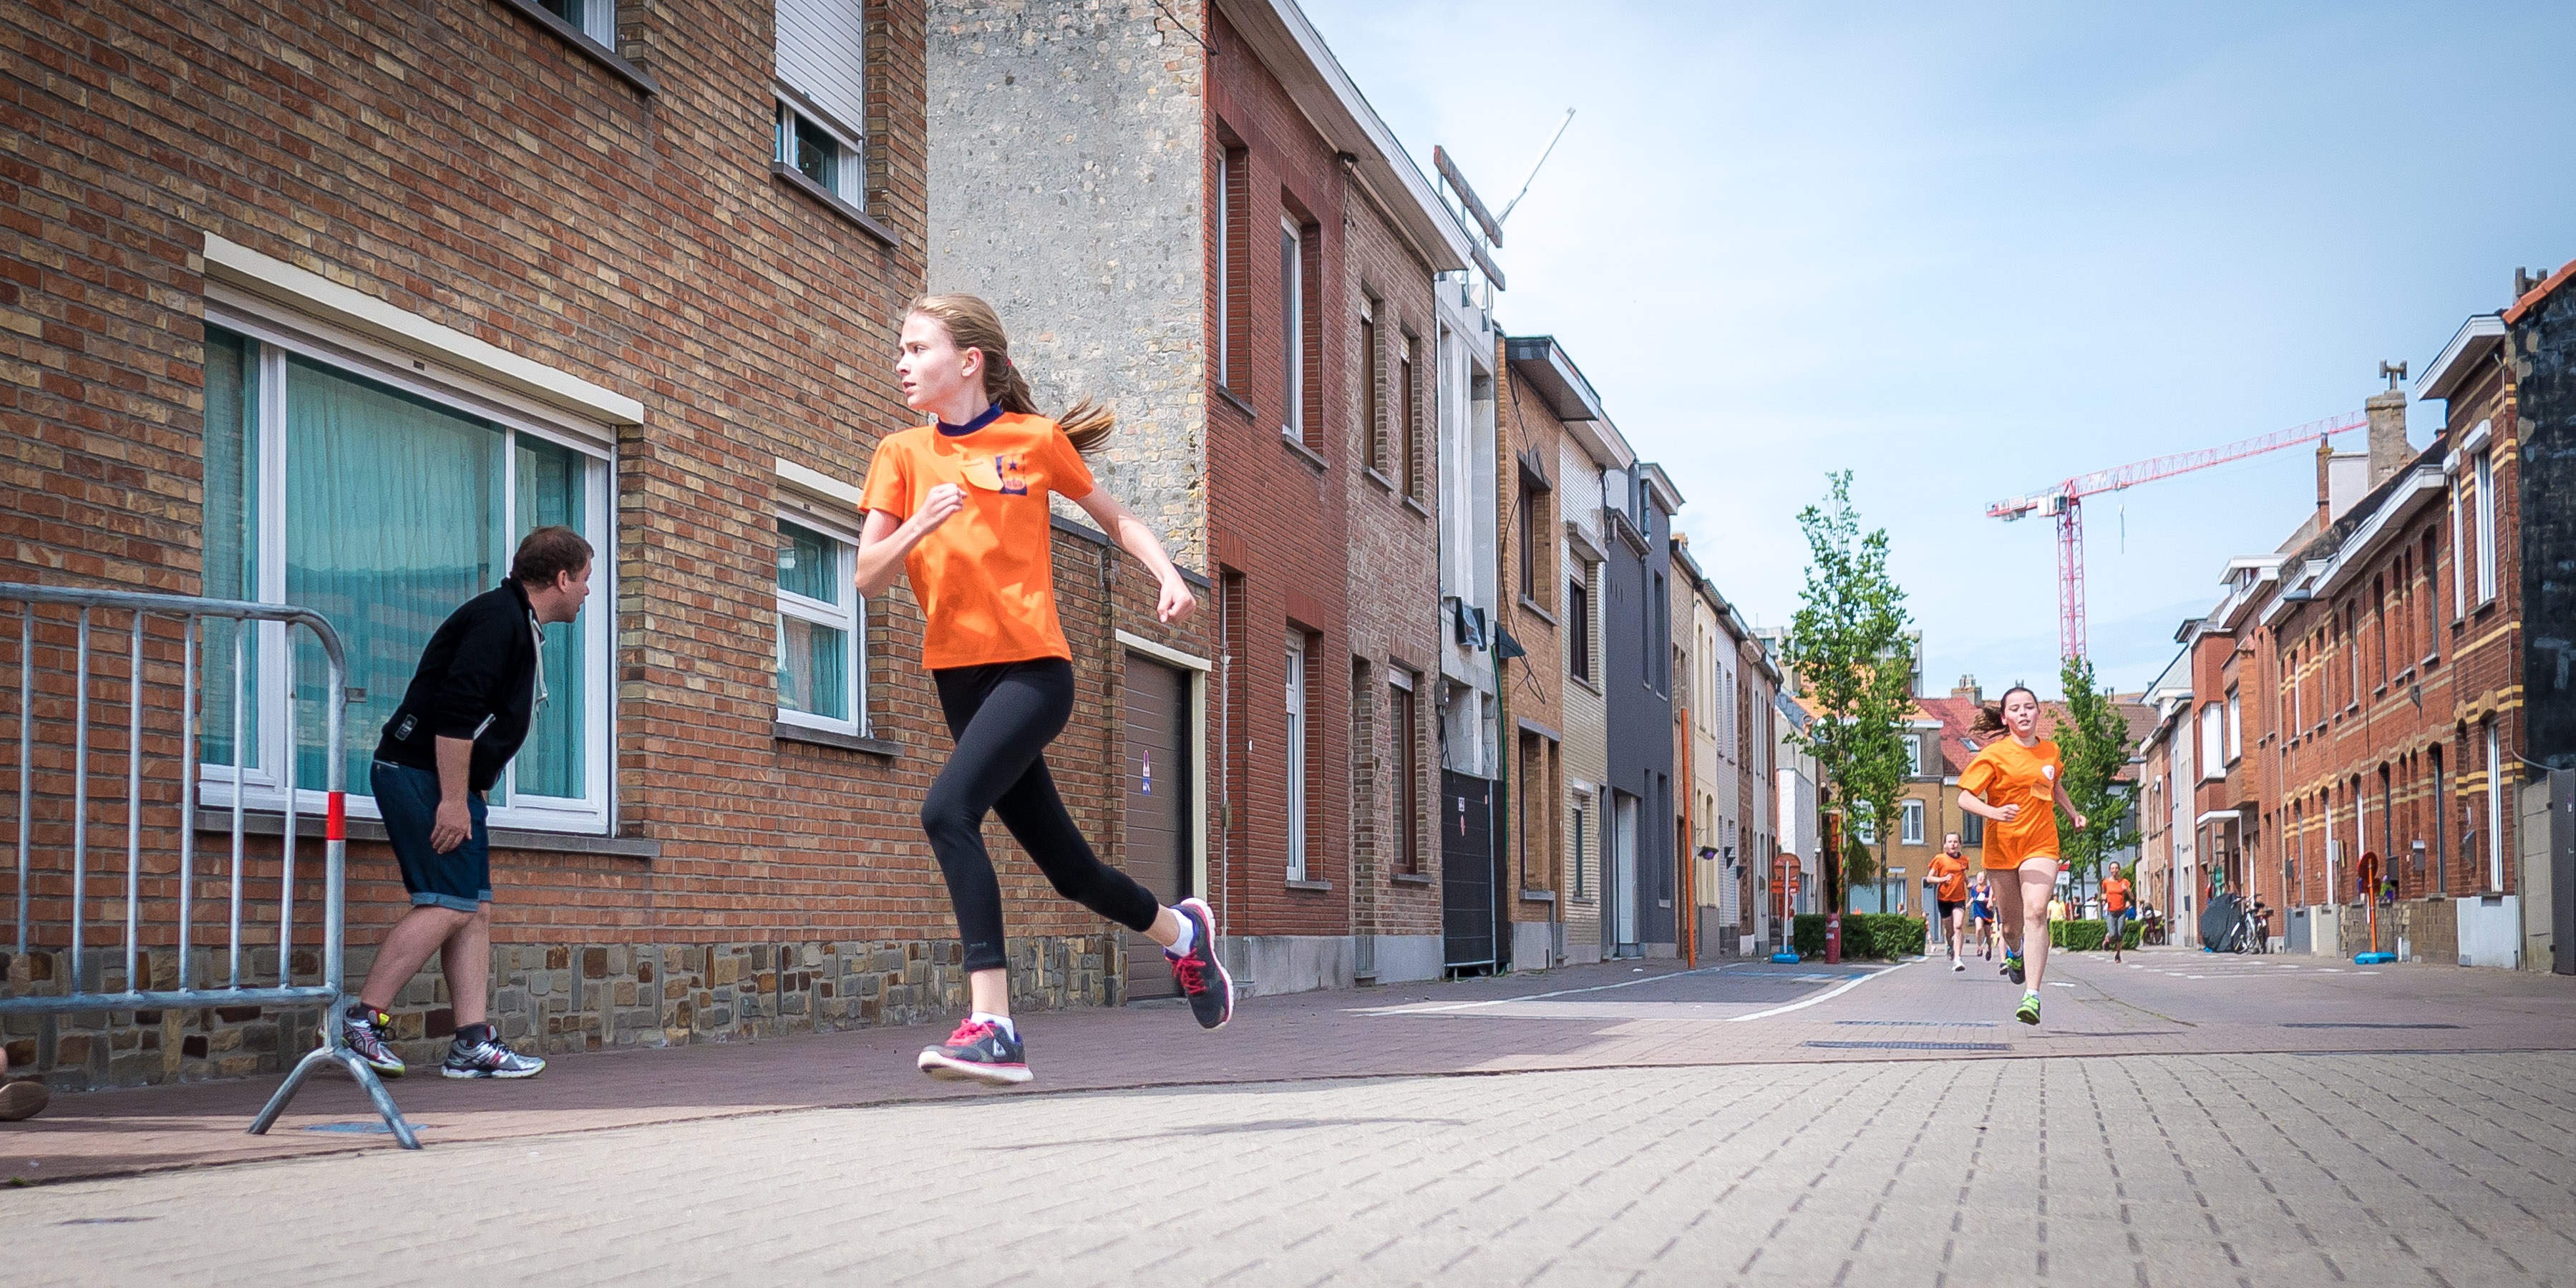
pedestrian, person, girl, road, sport, street, running, recreation, sports, infrastructure, school, endurance, athletics, physical exercise, outdoor recreation, human action, long distance running